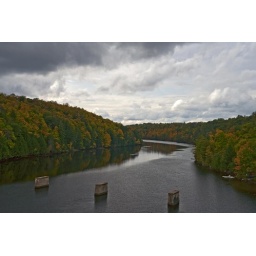
Old bridge piers across Madawaska river near Burnstown